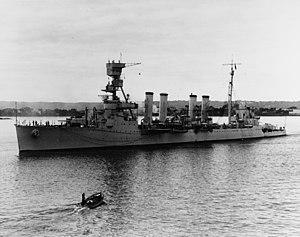
L'USS Marblehead (CL-12) est un croiseur léger de classe Omaha construit pour l'United States Navy au début des années 1920. L'avant-dernier croiseur léger de la classe et le troisième navire à avoir porté le nom de cette ville du Massachusetts.